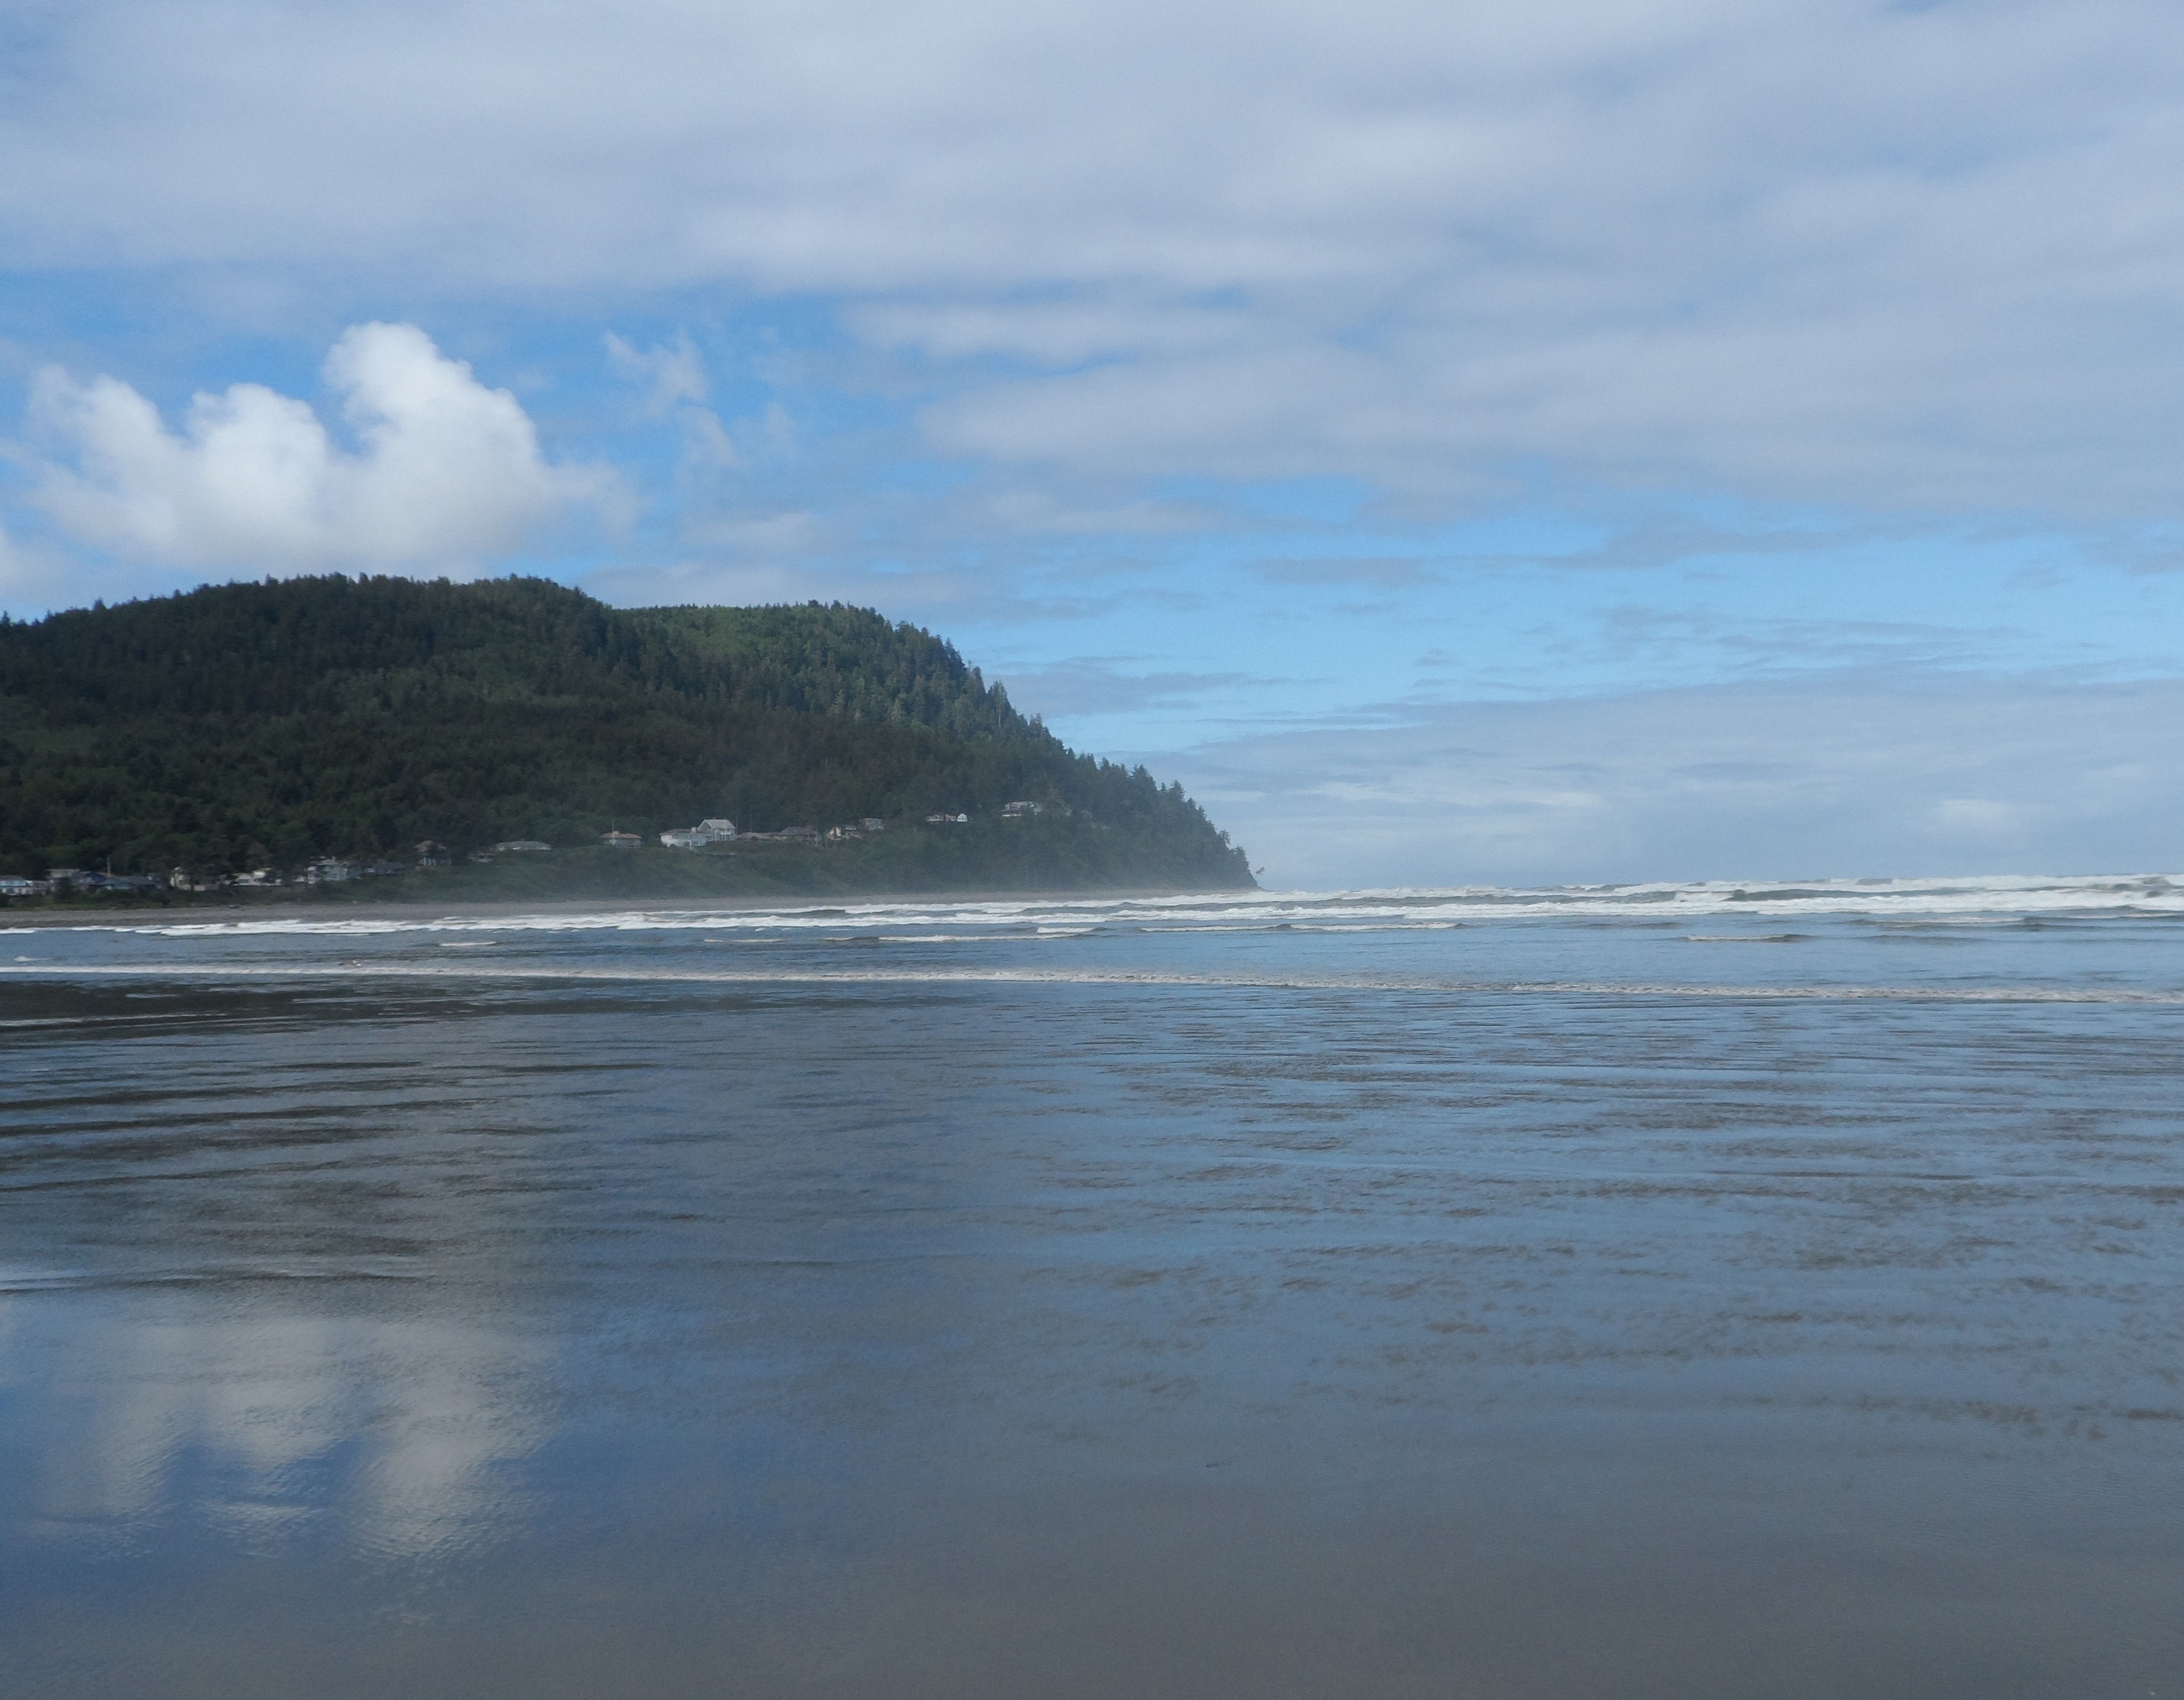
beach, landscape, sea, coast, water, nature, outdoor, ocean, horizon, cloud, shore, wave, lake, summer, cliff, reflection, scenic, peaceful, natural, seascape, calm, bay, reservoir, terrain, body of water, beautiful, scene, loch, wind wave